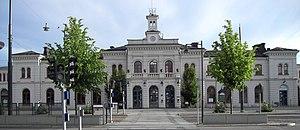
Norrköping est une ville du comté d'Östergötland, en Suède, et le chef-lieu de la commune de Norrköping. Elle est située sur une baie de la mer Baltique, à l'embouchure du fleuve Motala Ström. Sa population s'élevait à 87 247 habitants en 2010.